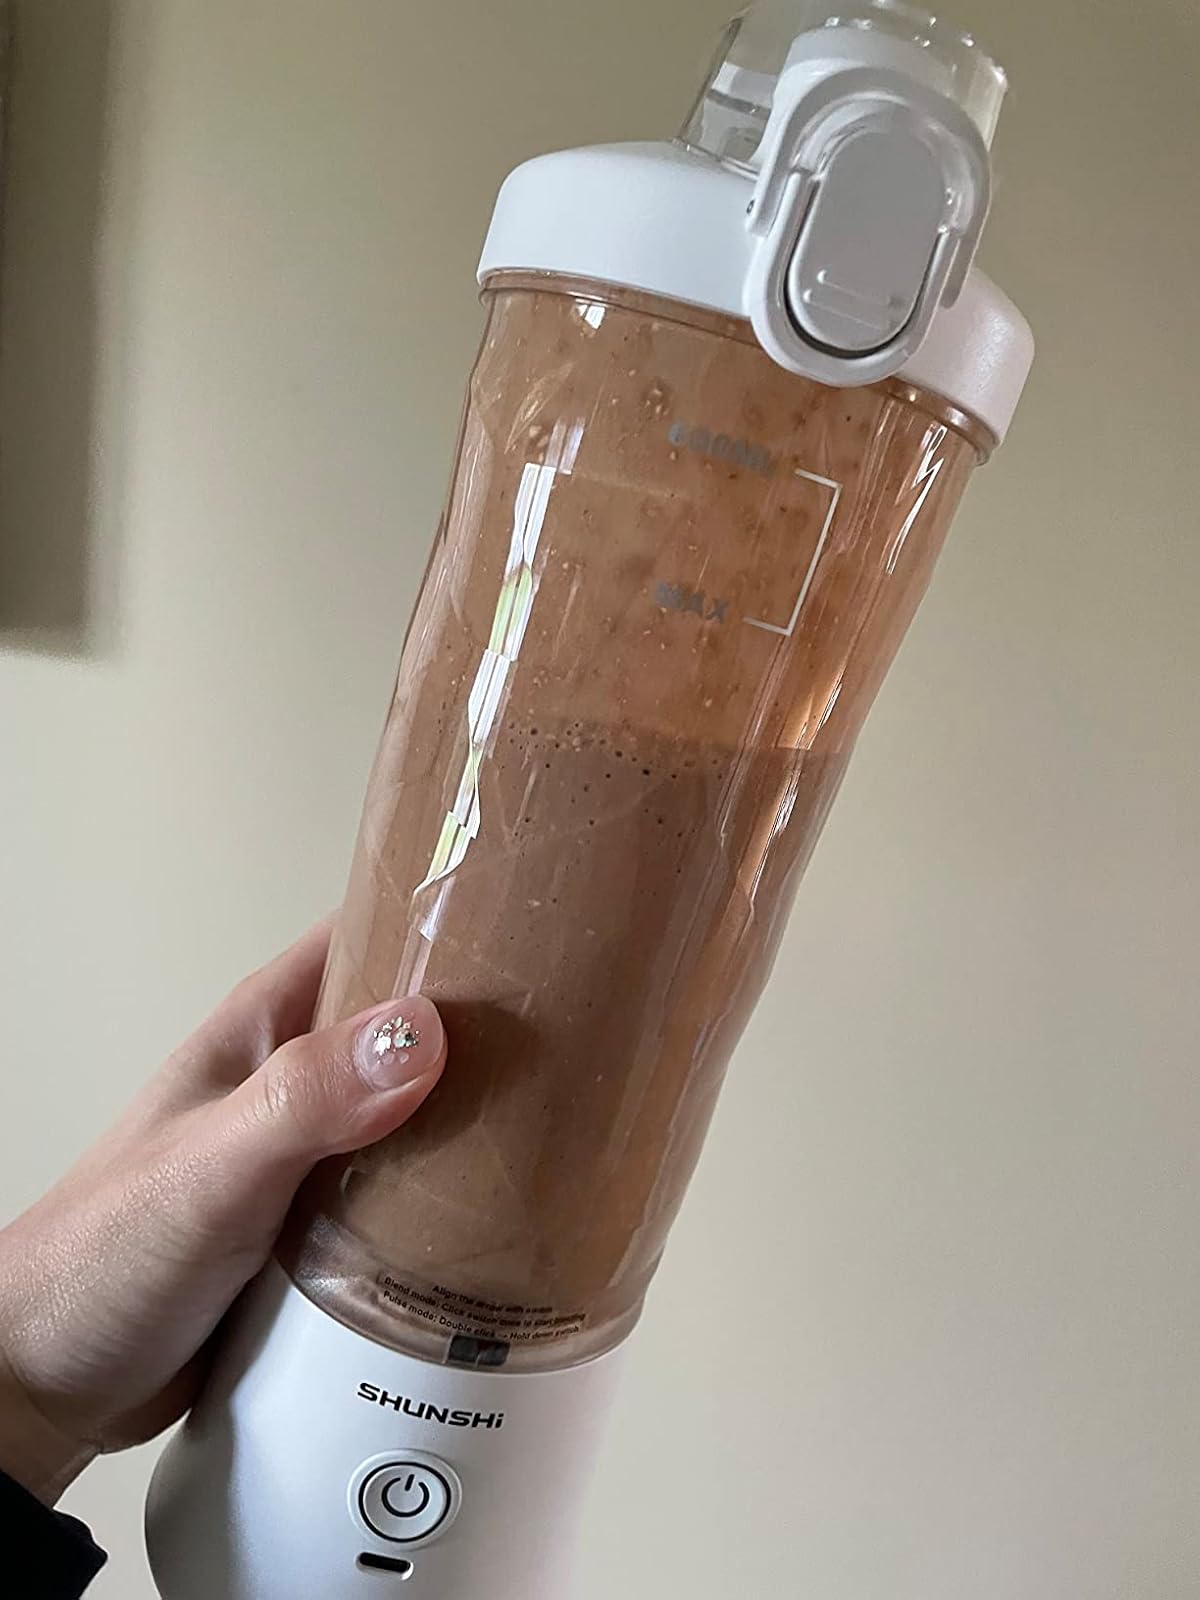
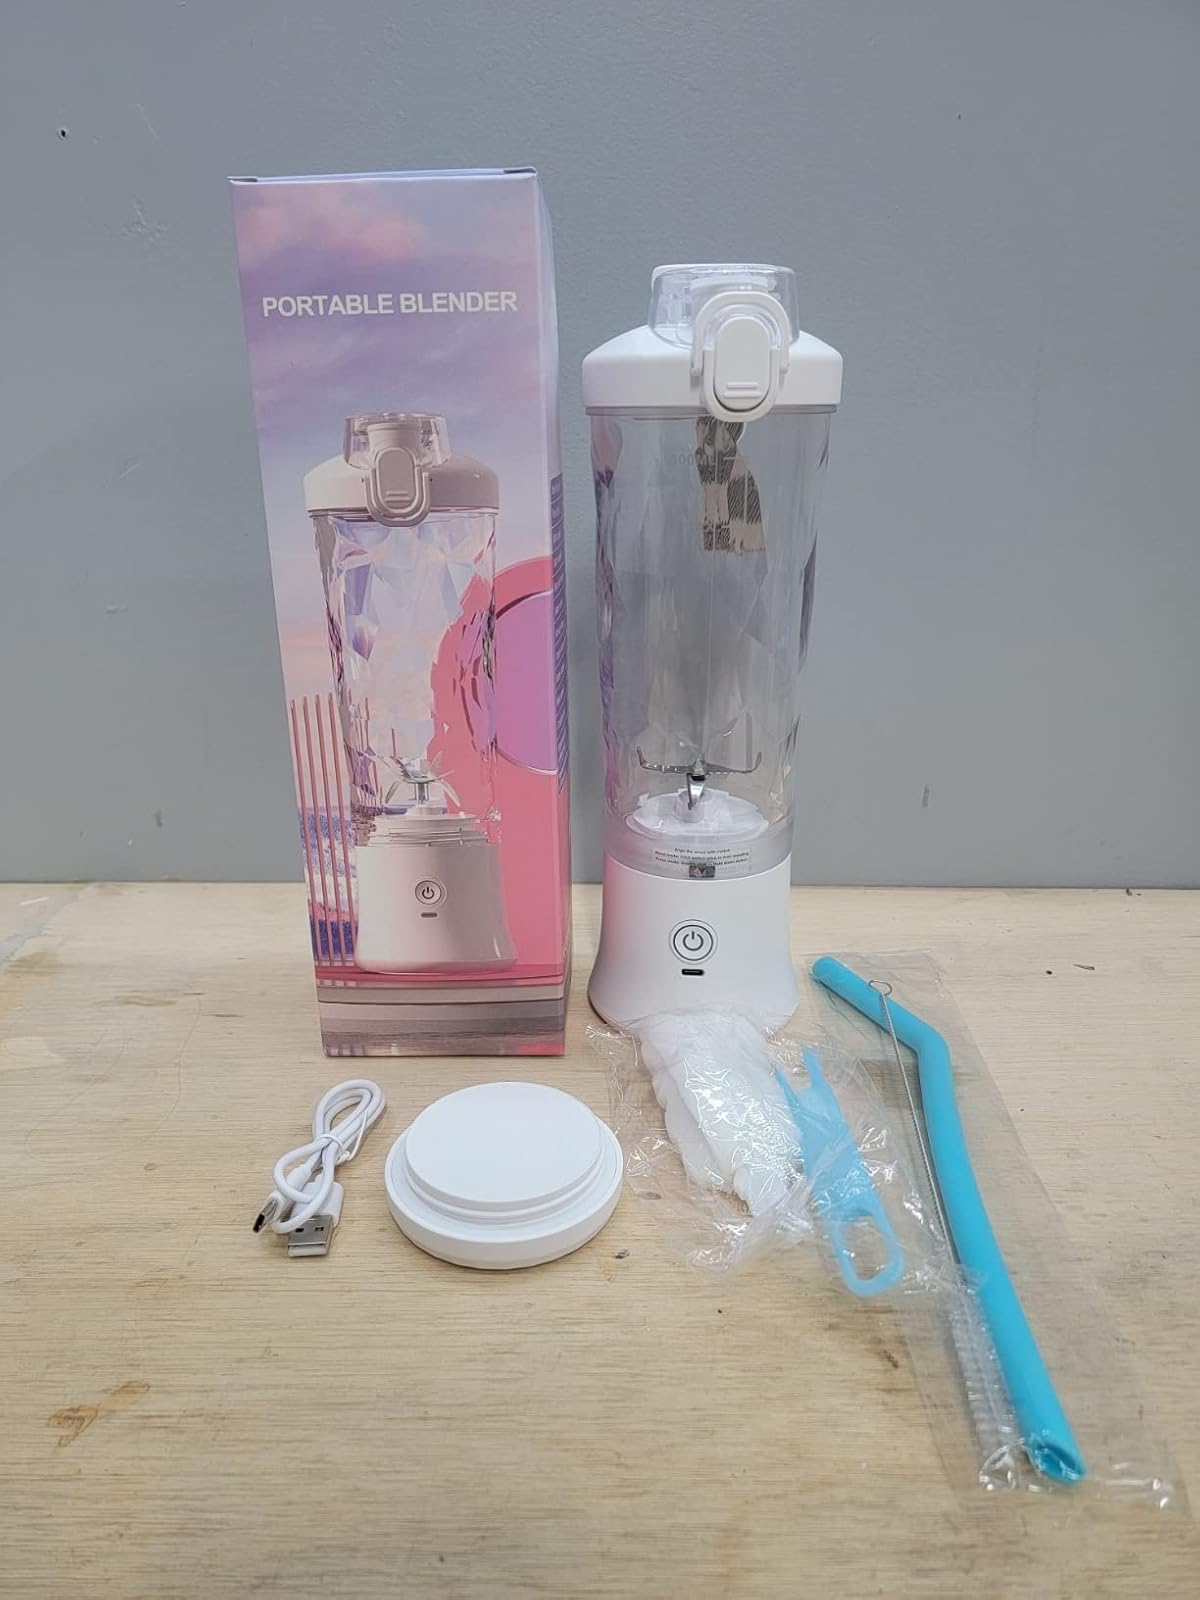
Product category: items_blender
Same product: yes